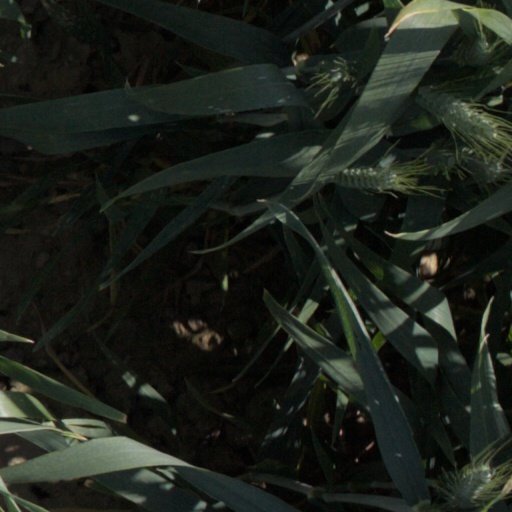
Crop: wheat